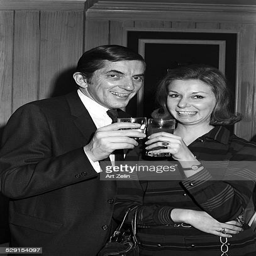
actor having drinks with a young lady circa filming location